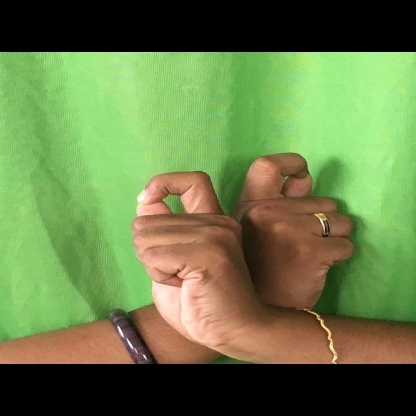
Mudra: Berunda